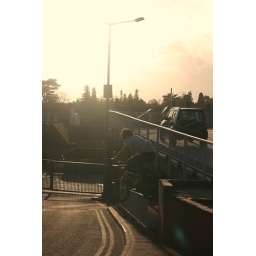
gap off wall over pavement to road